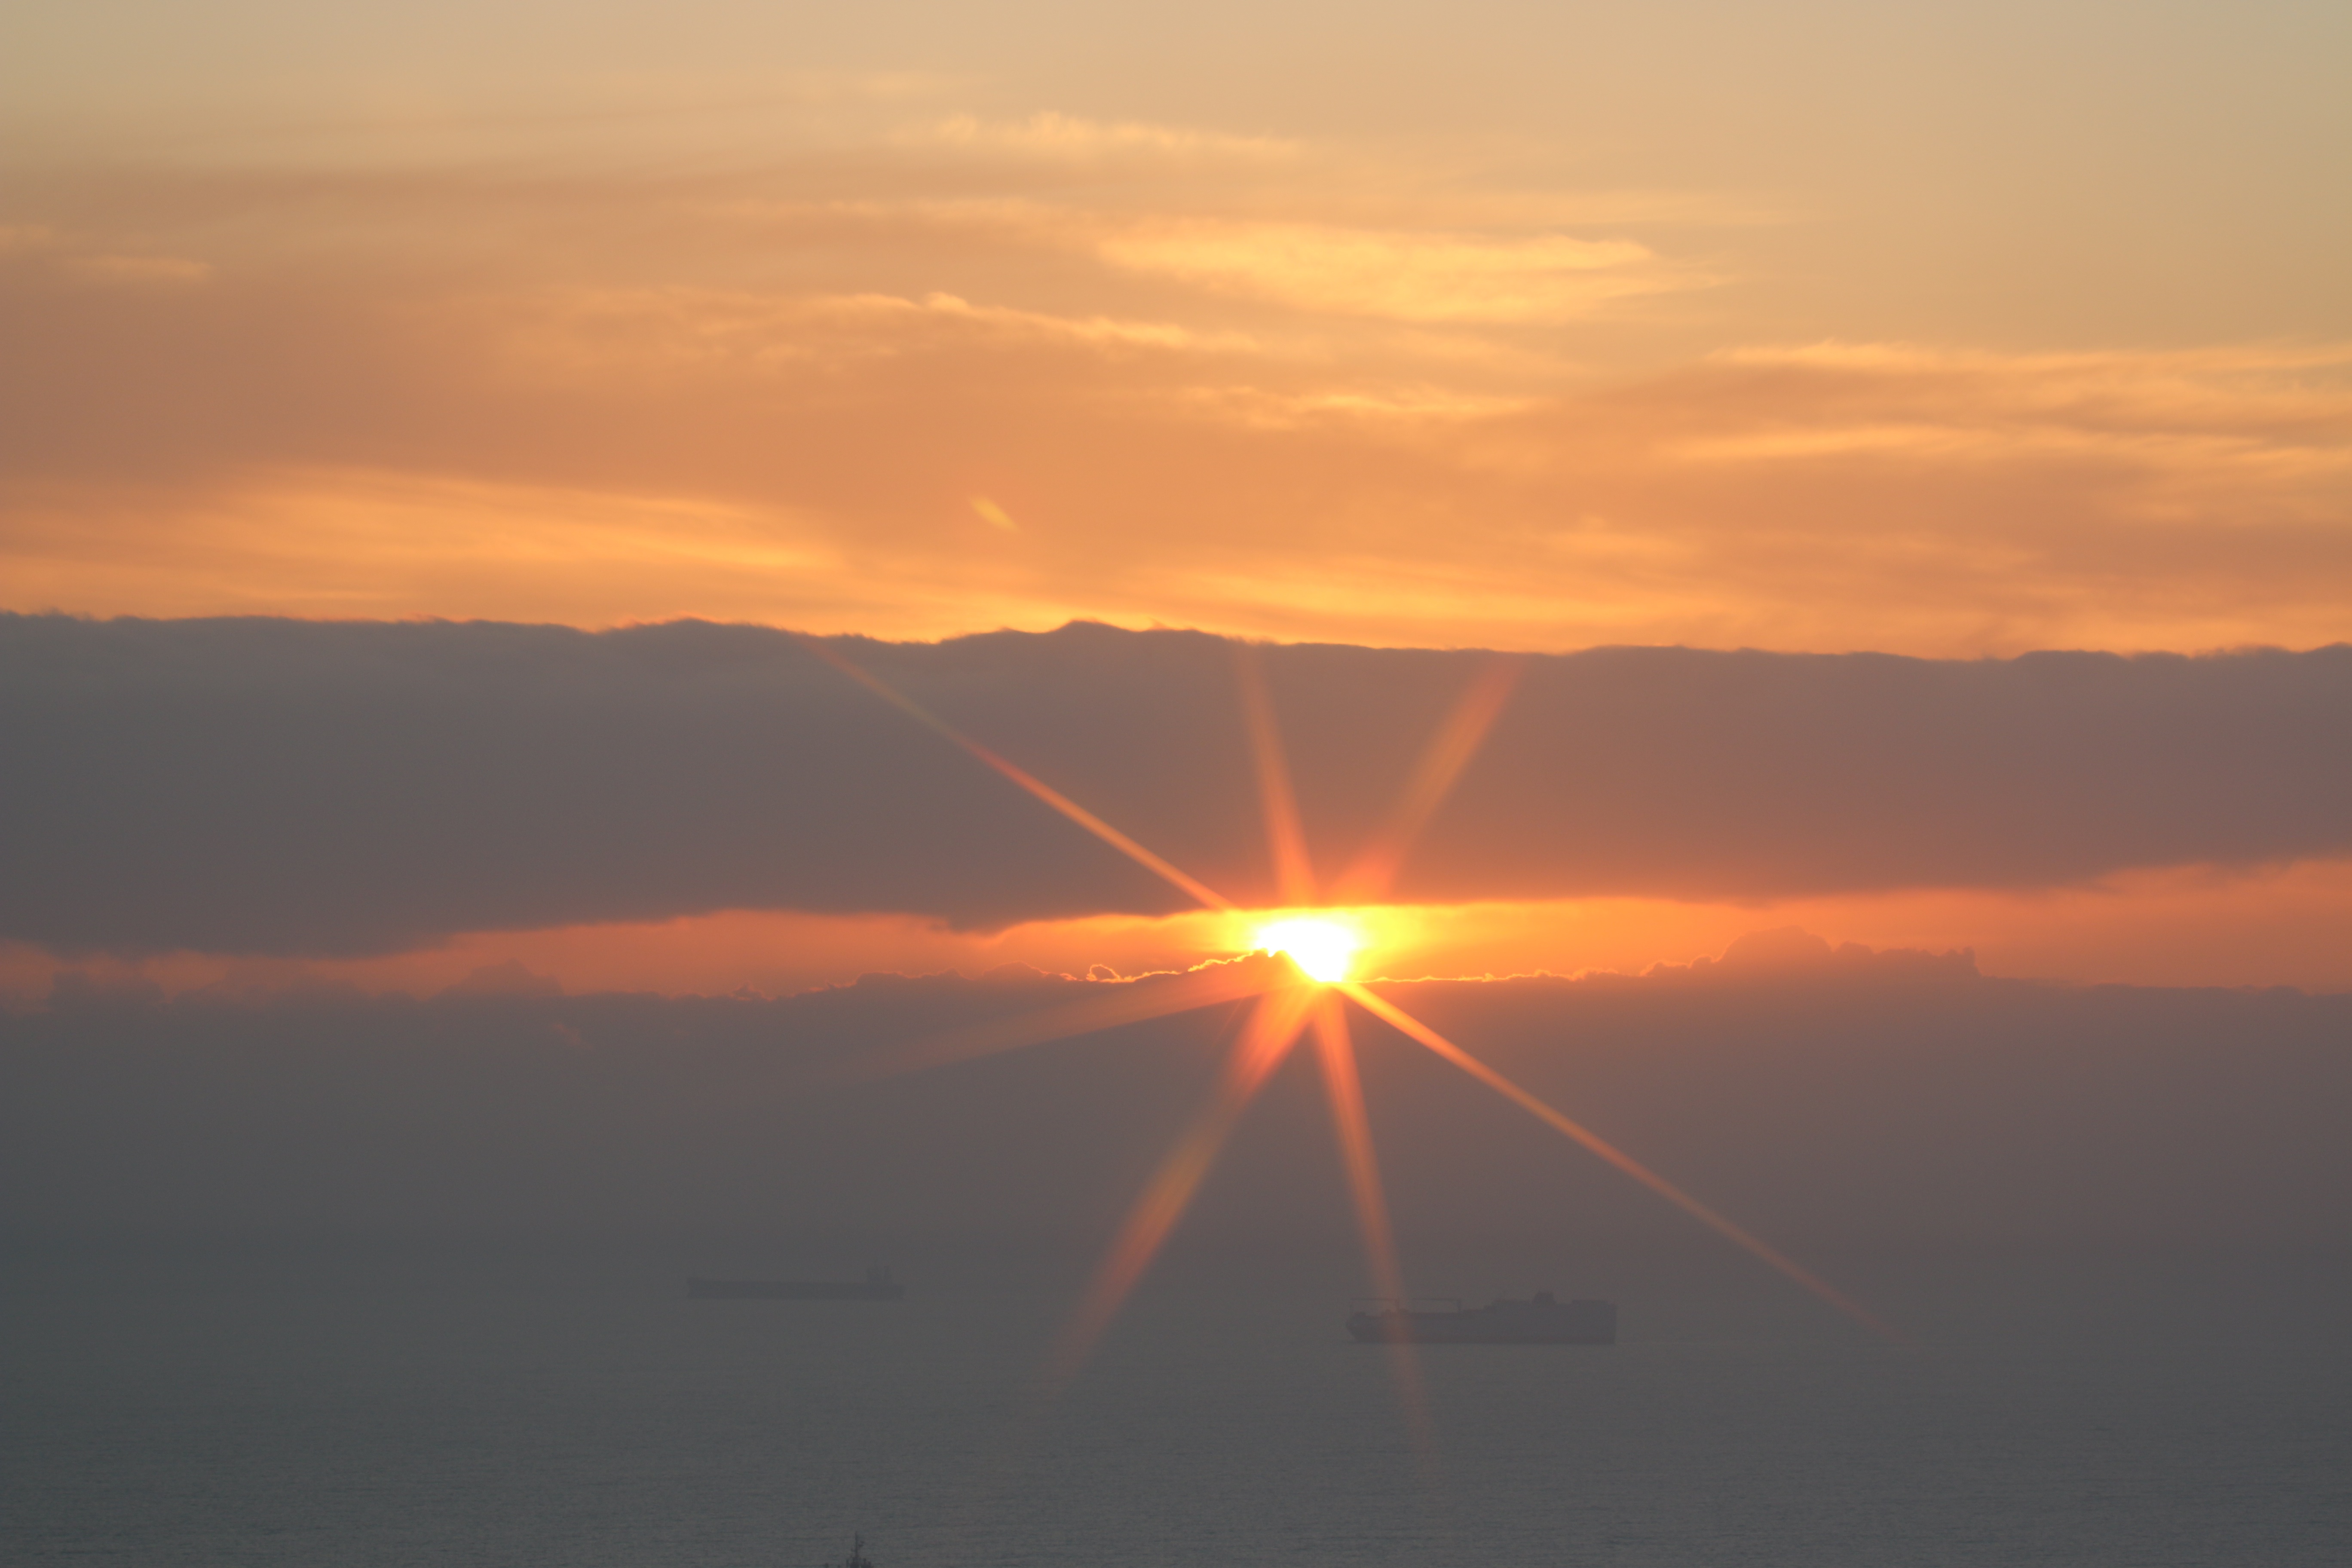
horizon, cloud, sky, sun, sunrise, sunset, sunlight, morning, dawn, atmosphere, dusk, afterglow, astronomical object, atmosphere of earth, red sky at morning